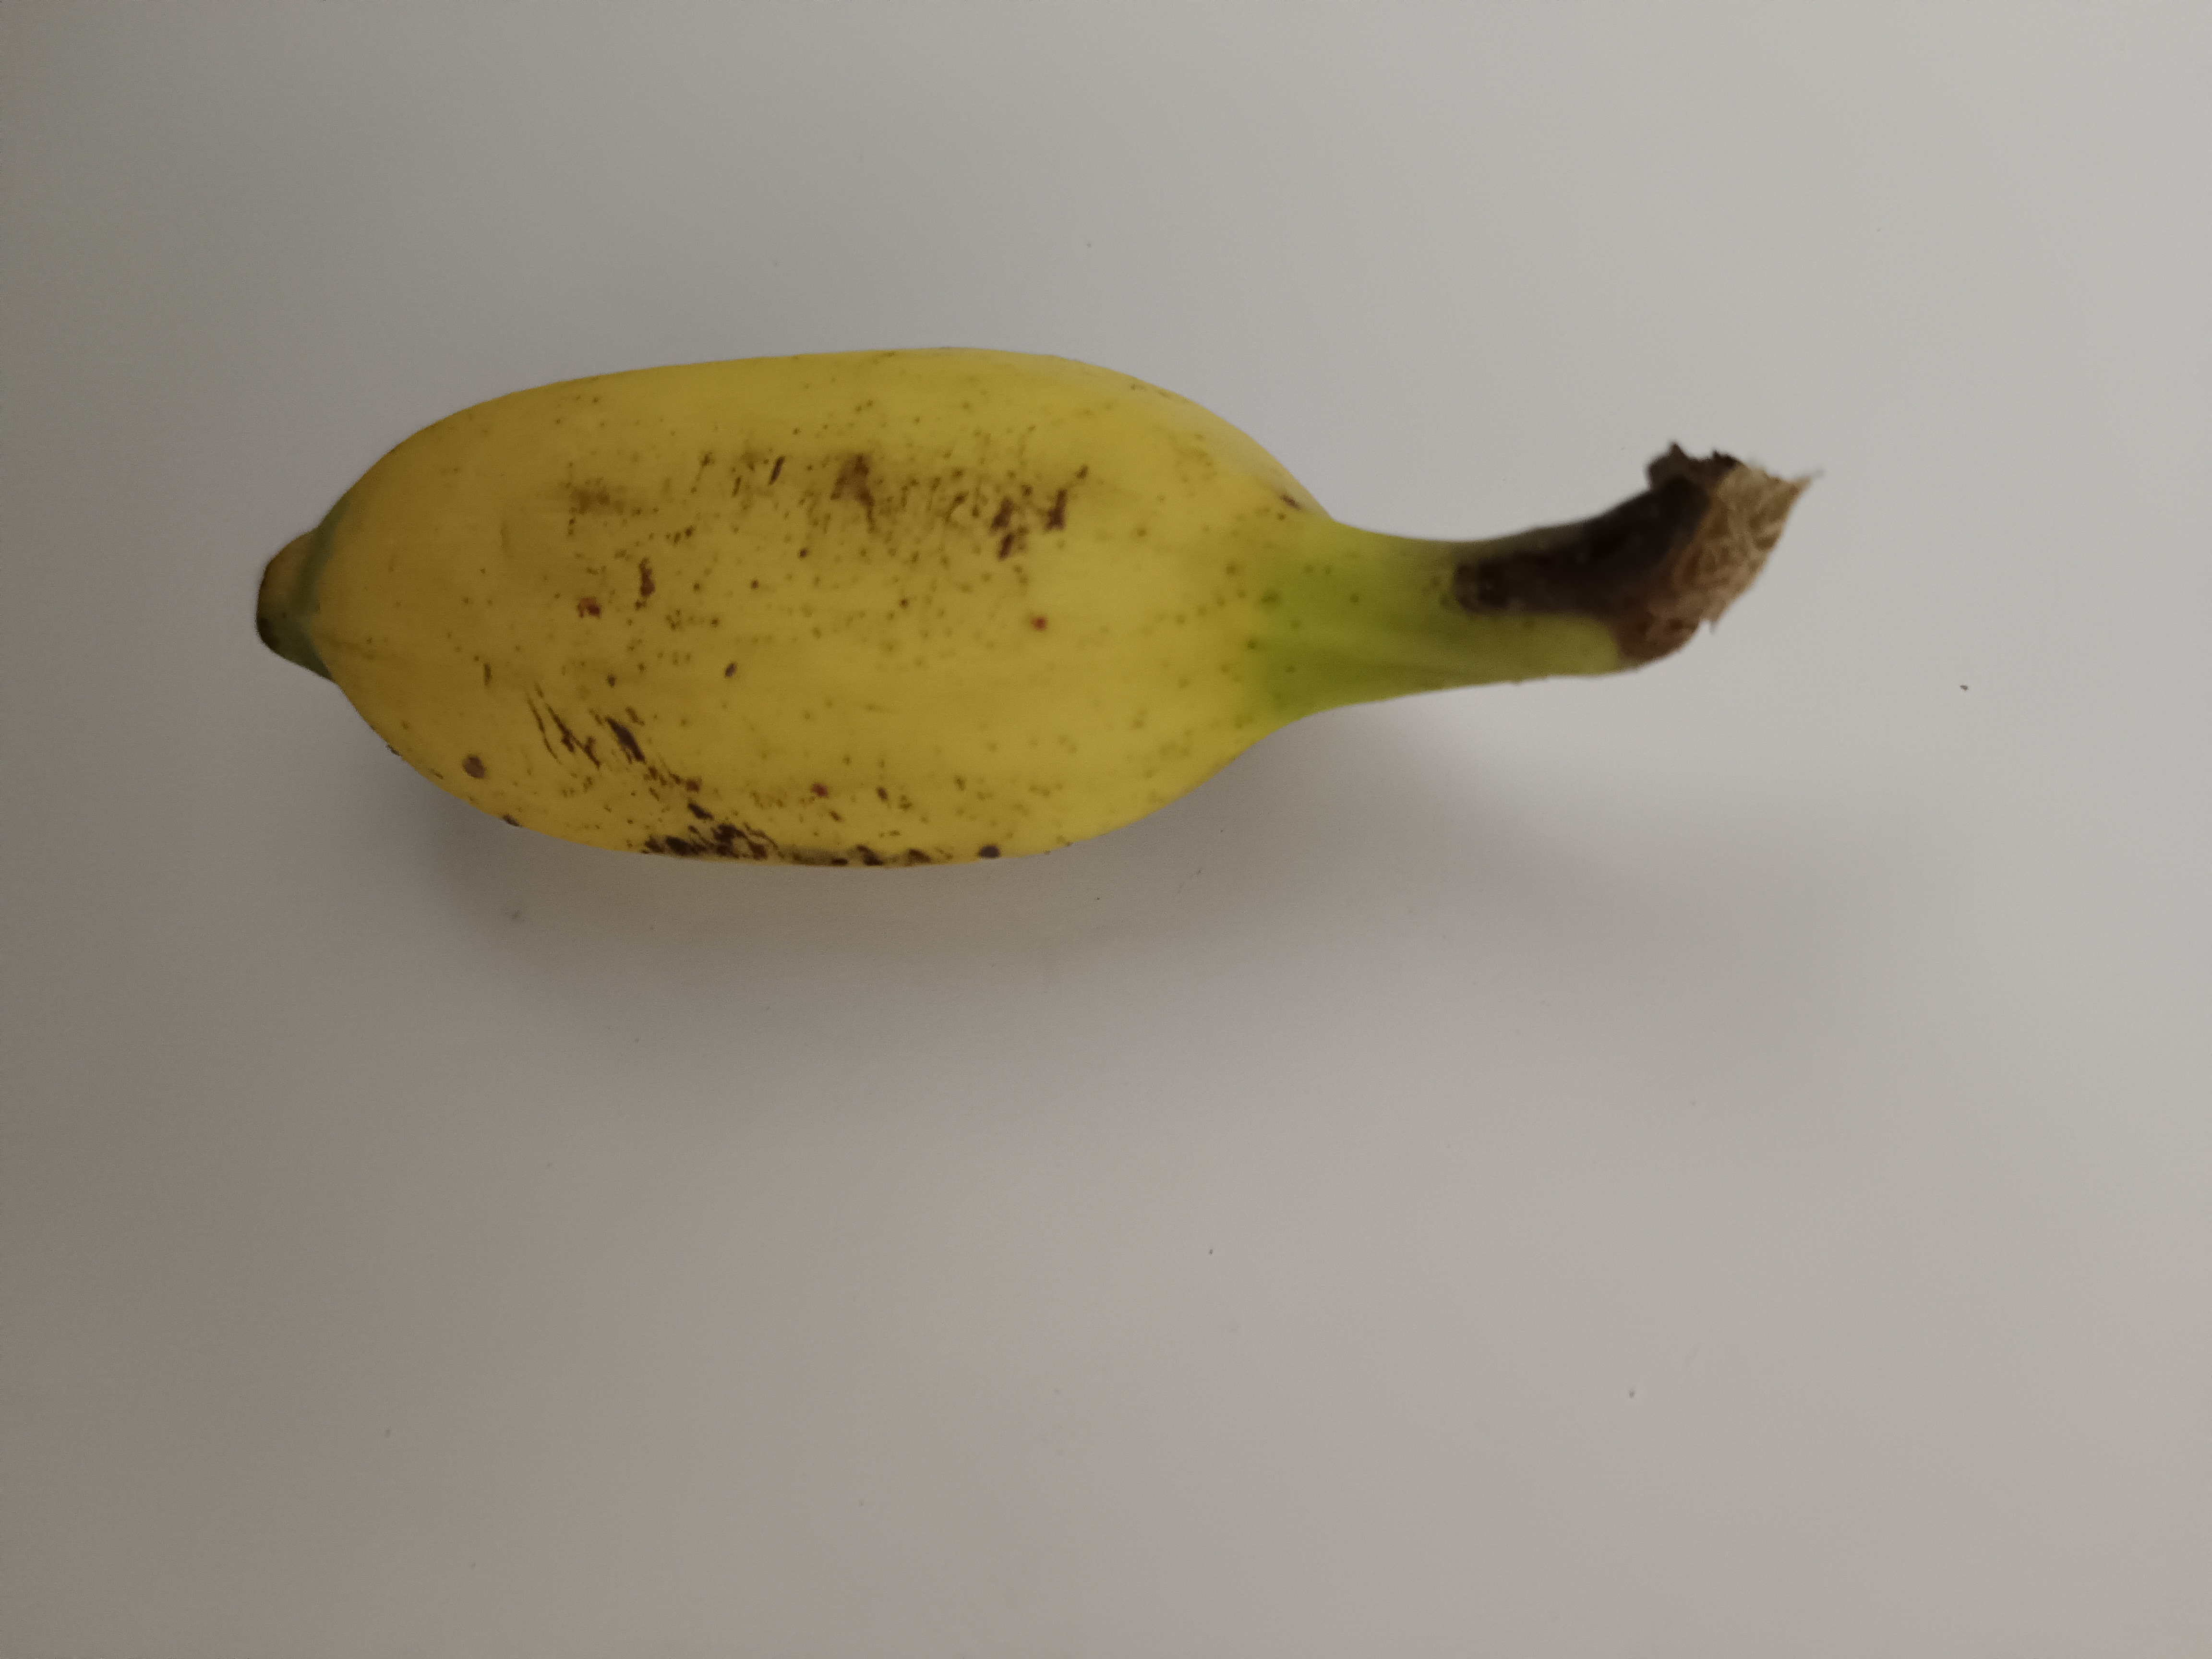
Banana variety: Champa